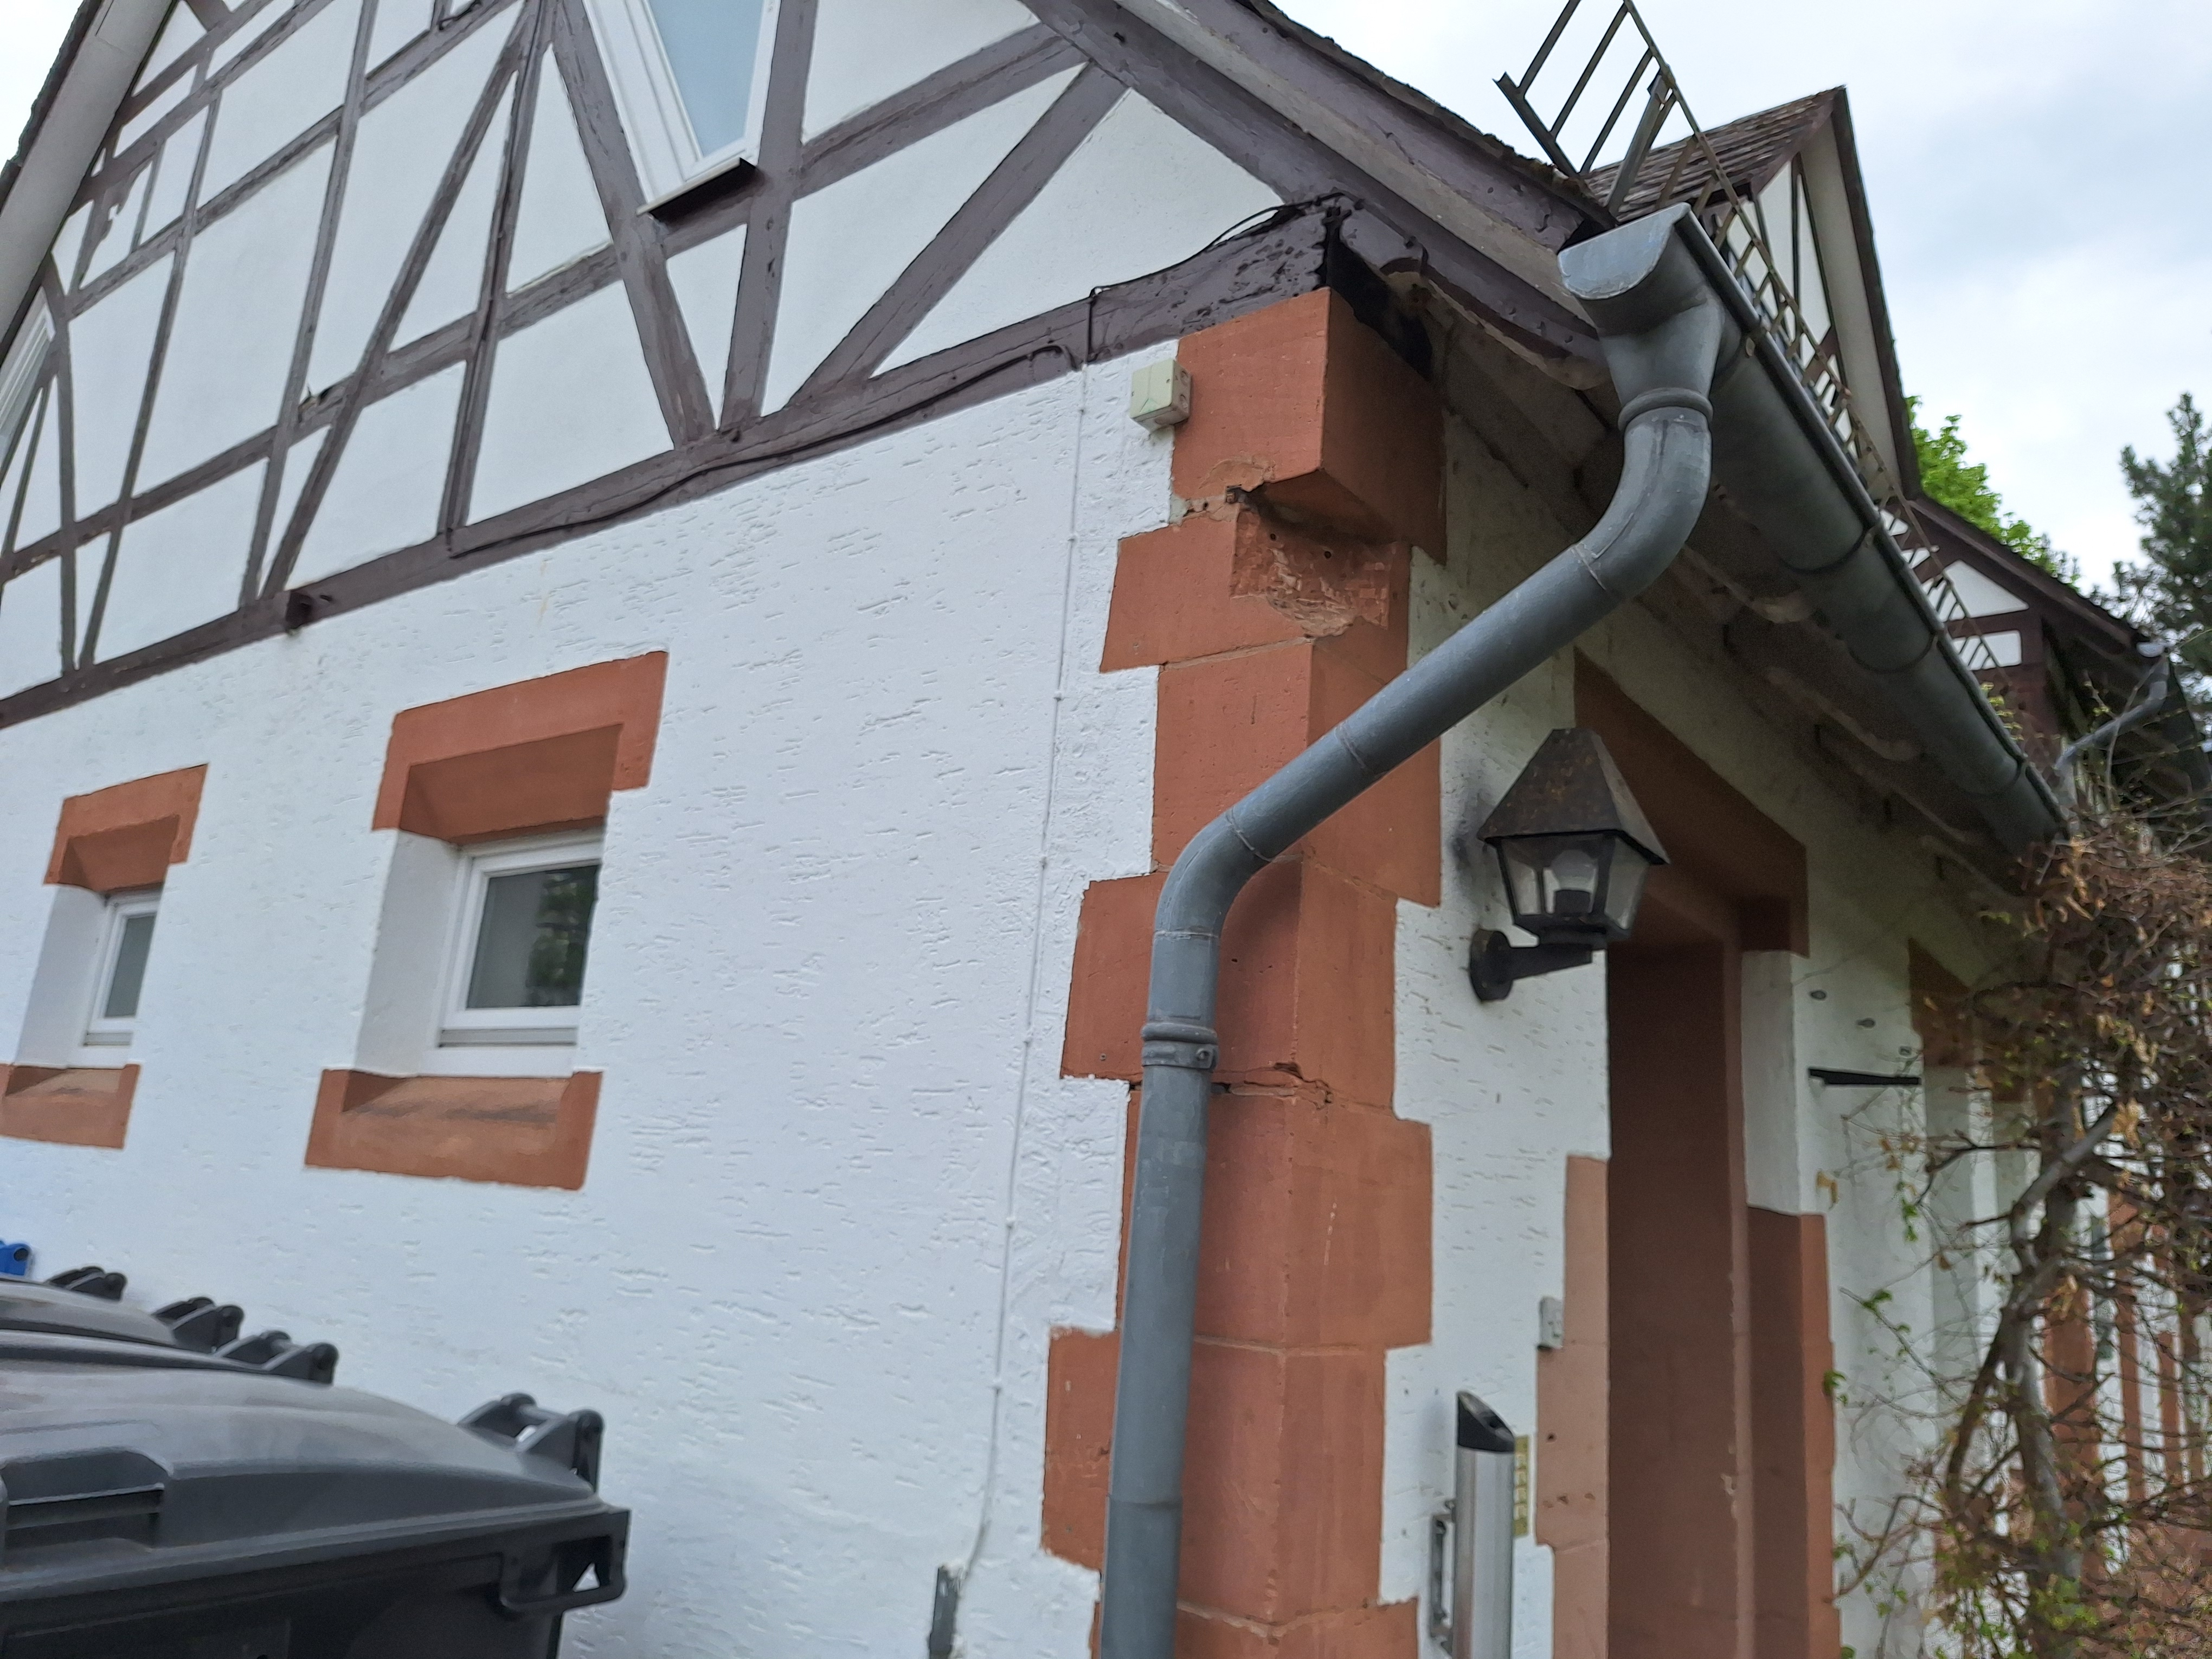
Building: Deutschhausstraße 17B